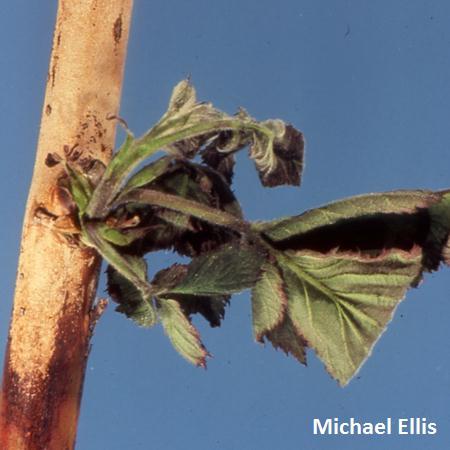
Plant: Raspberry
Disease: raspberry fire blight